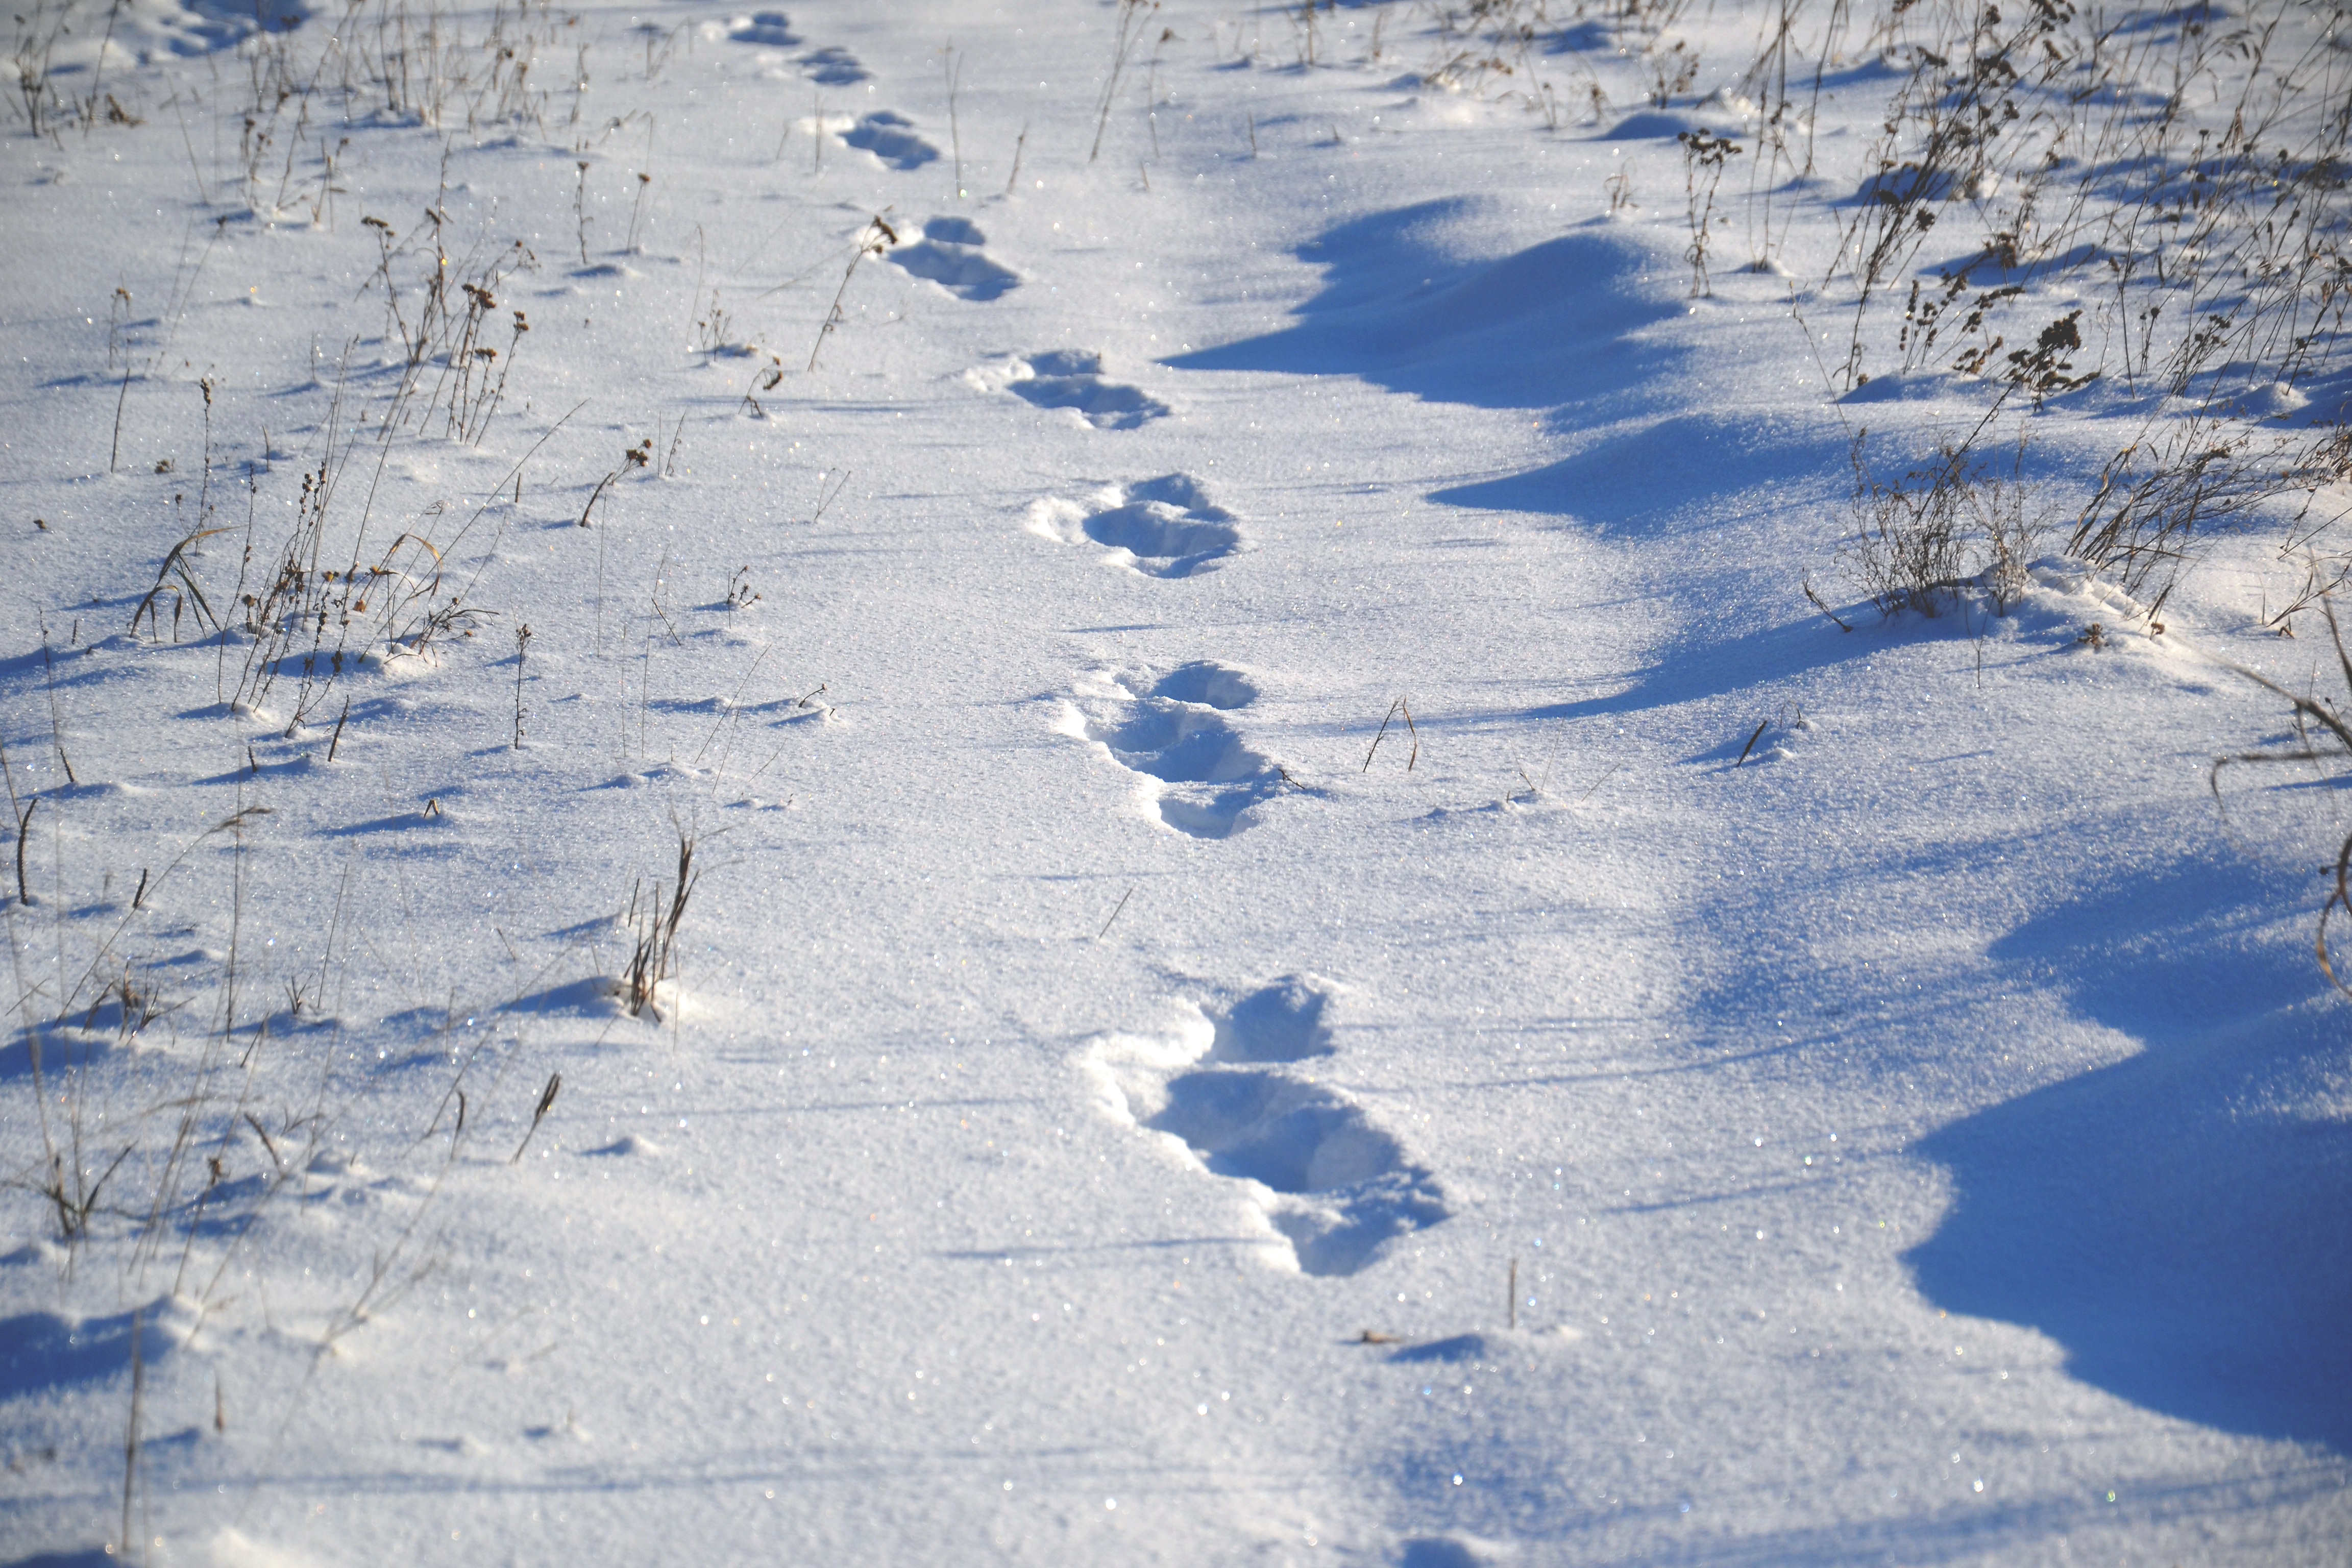
nature, path, snow, cold, winter, plant, white, field, sunlight, frost, ice, reflection, weather, shadow, blue, arctic, season, piste, snowflakes, tundra, freezing, temperature, siberia, minus, sunny day, snowdrifts, winter day, arctic ocean, animal tracks, winter background, on snow